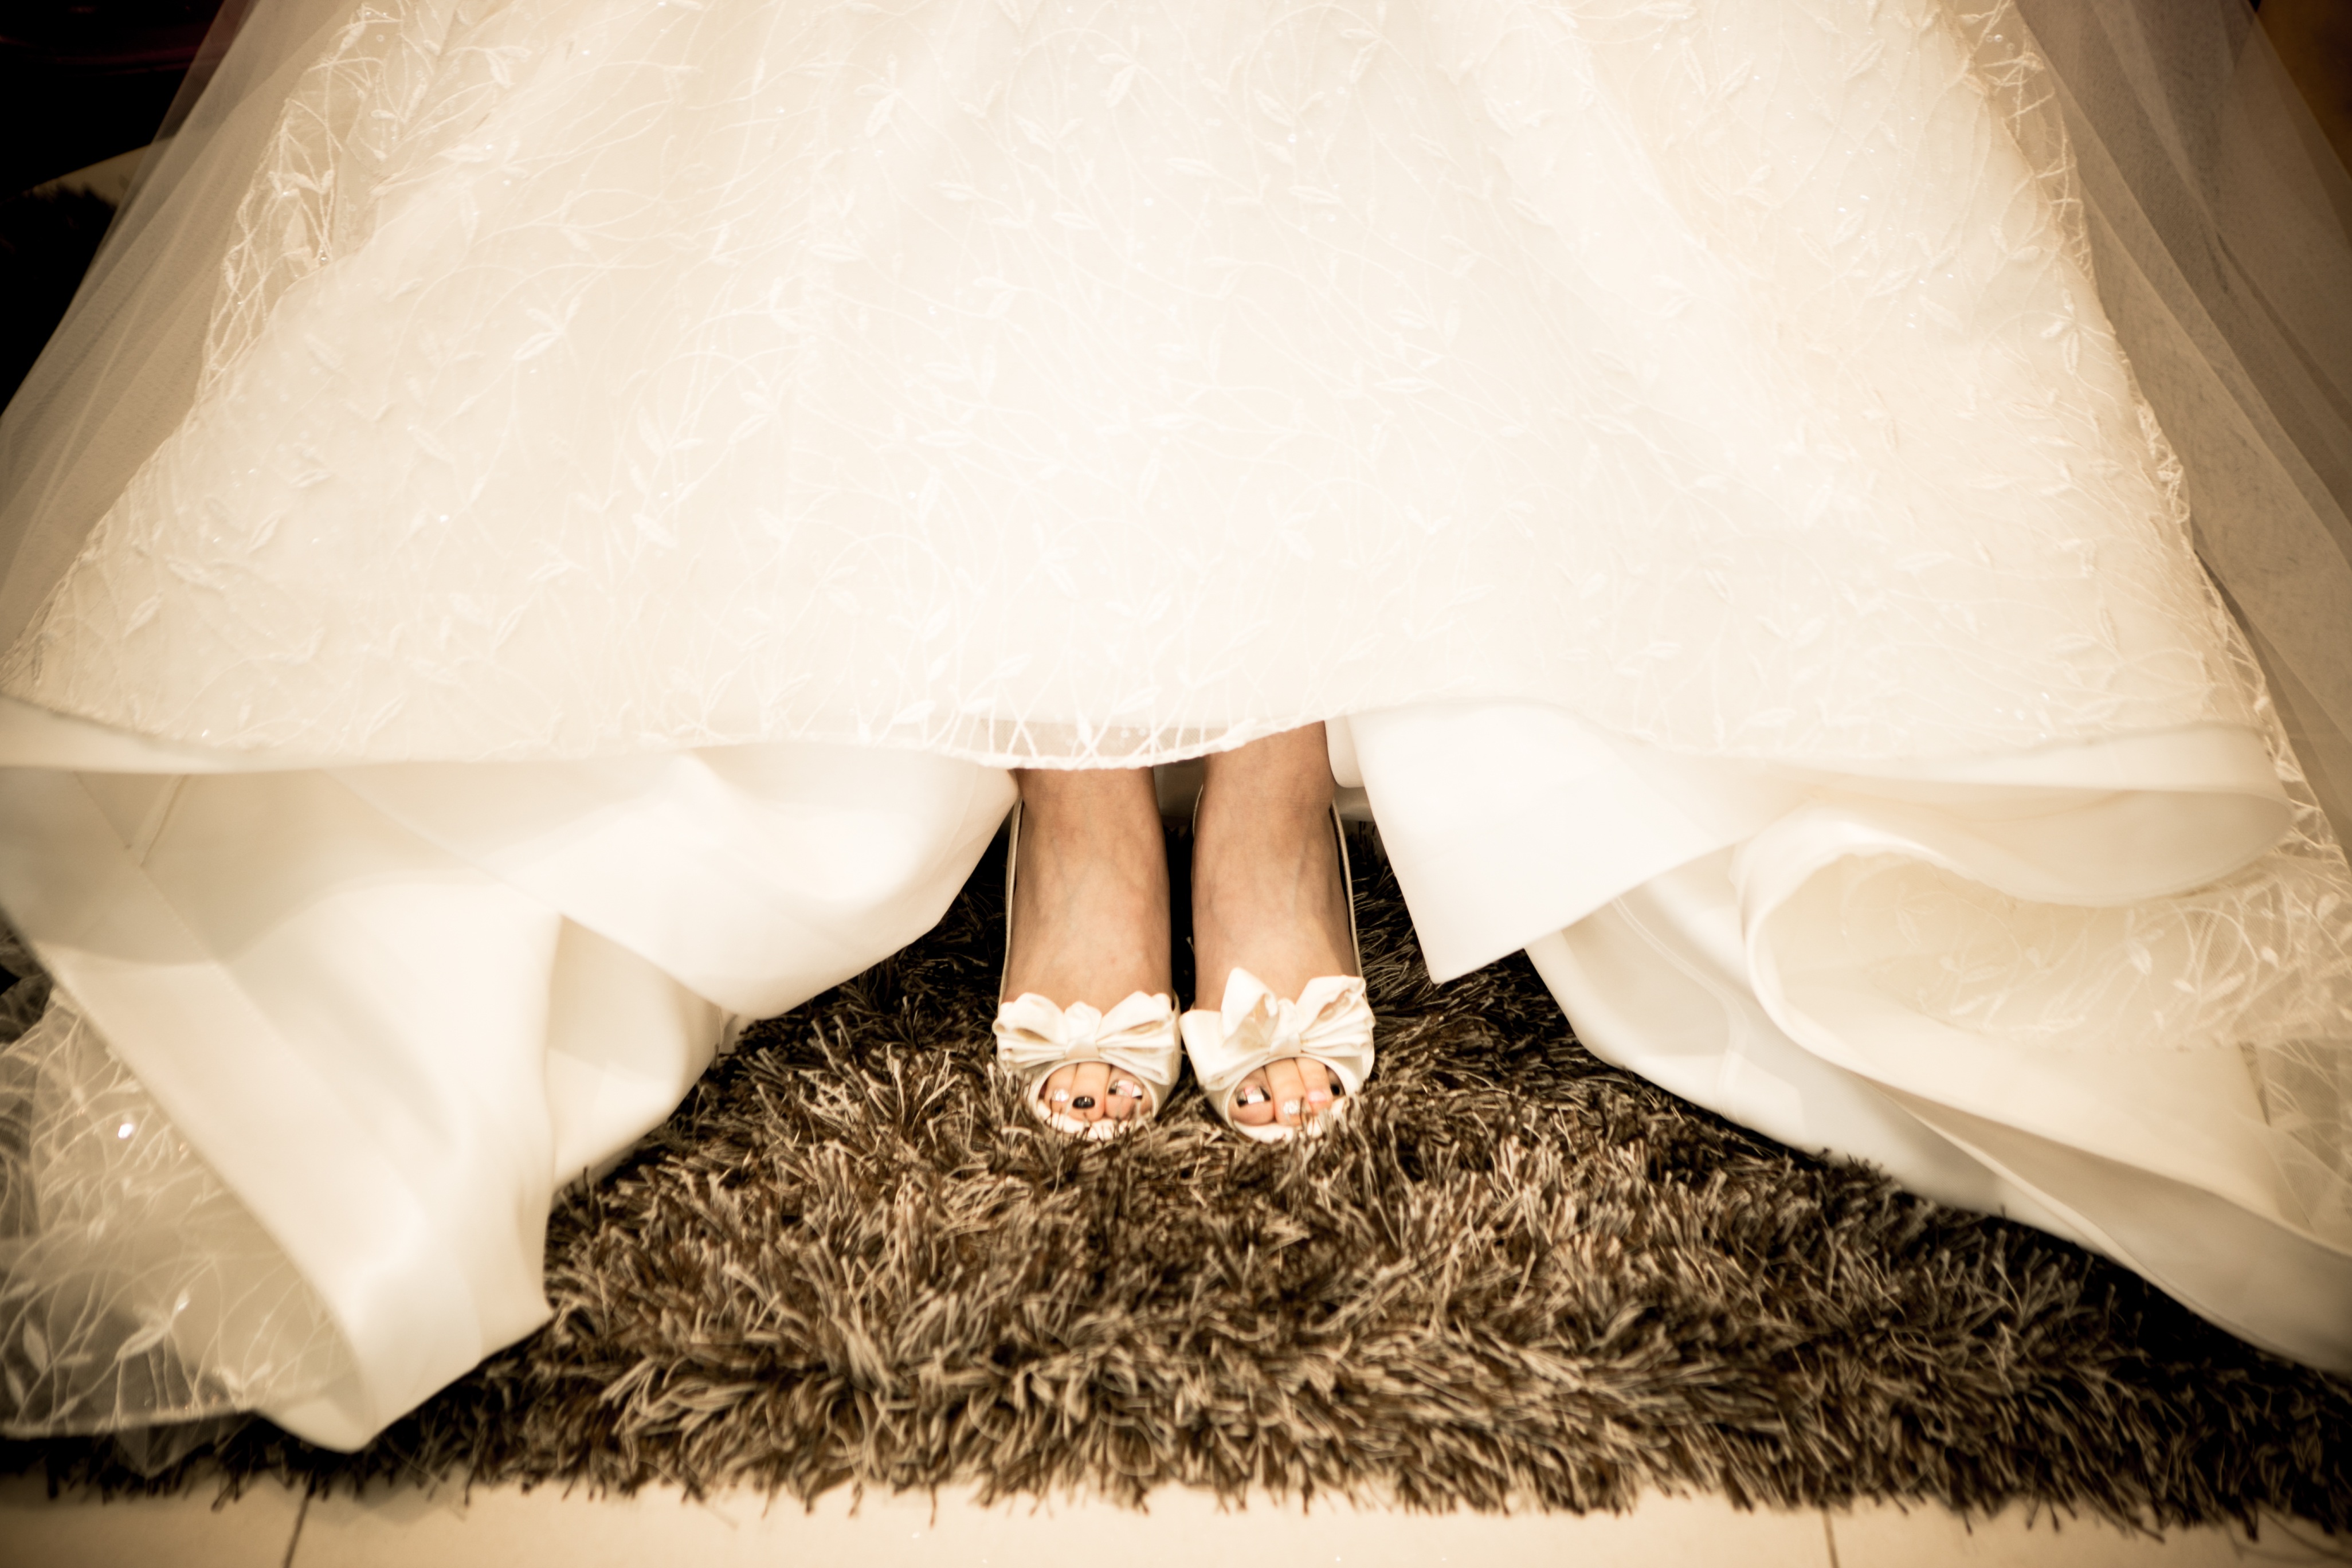
woman, white, photography, fashion, clothing, wedding, wedding dress, bride, marriage, textile, shoes, ceremony, pete, dress, photograph, carpet, image, gown, veil, priest, dress up, bridal clothing